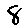
Label: 8